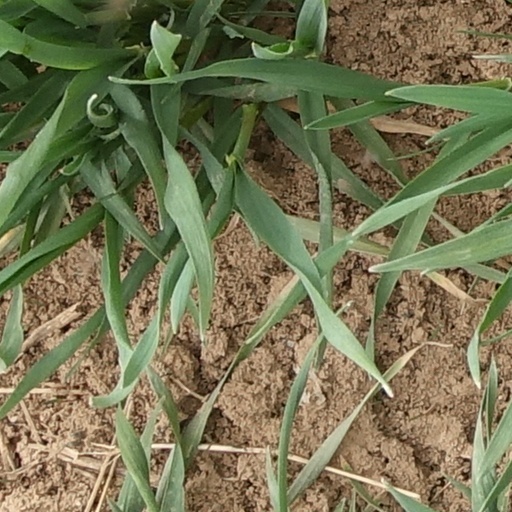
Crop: wheat